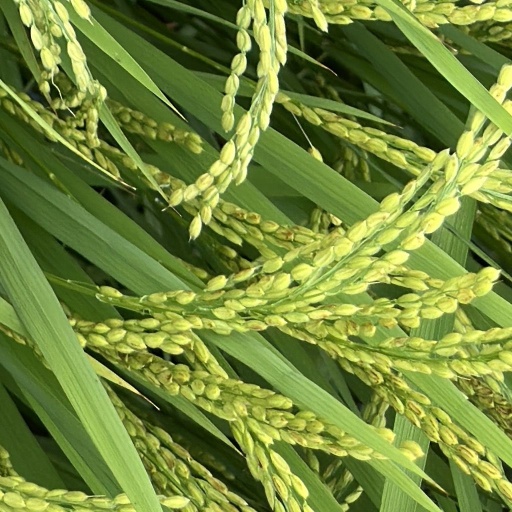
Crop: rice